New Yarmouth

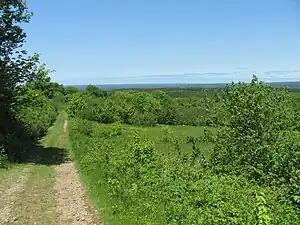
The abandoned farm fields of New Yarmouth

Land at New Yarmouth was first granted to Loyalist John Hall in 1785 and later granted to Alexander and John Grant in 1819 although neither family appear to have settled at New Yarmouth. By 1873, the Copps and Brown families had settled in the community. The expansion of lumbering in the Cape Chignecto area in the late 1800s brought more families to the area.